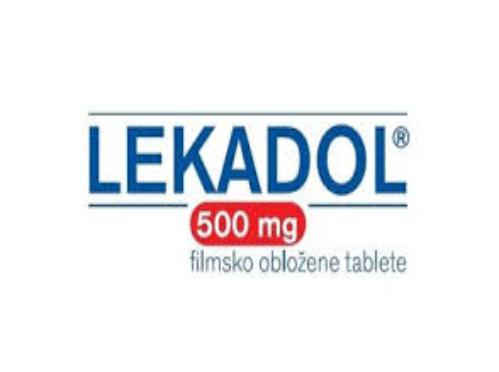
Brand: lekadol
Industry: Medical